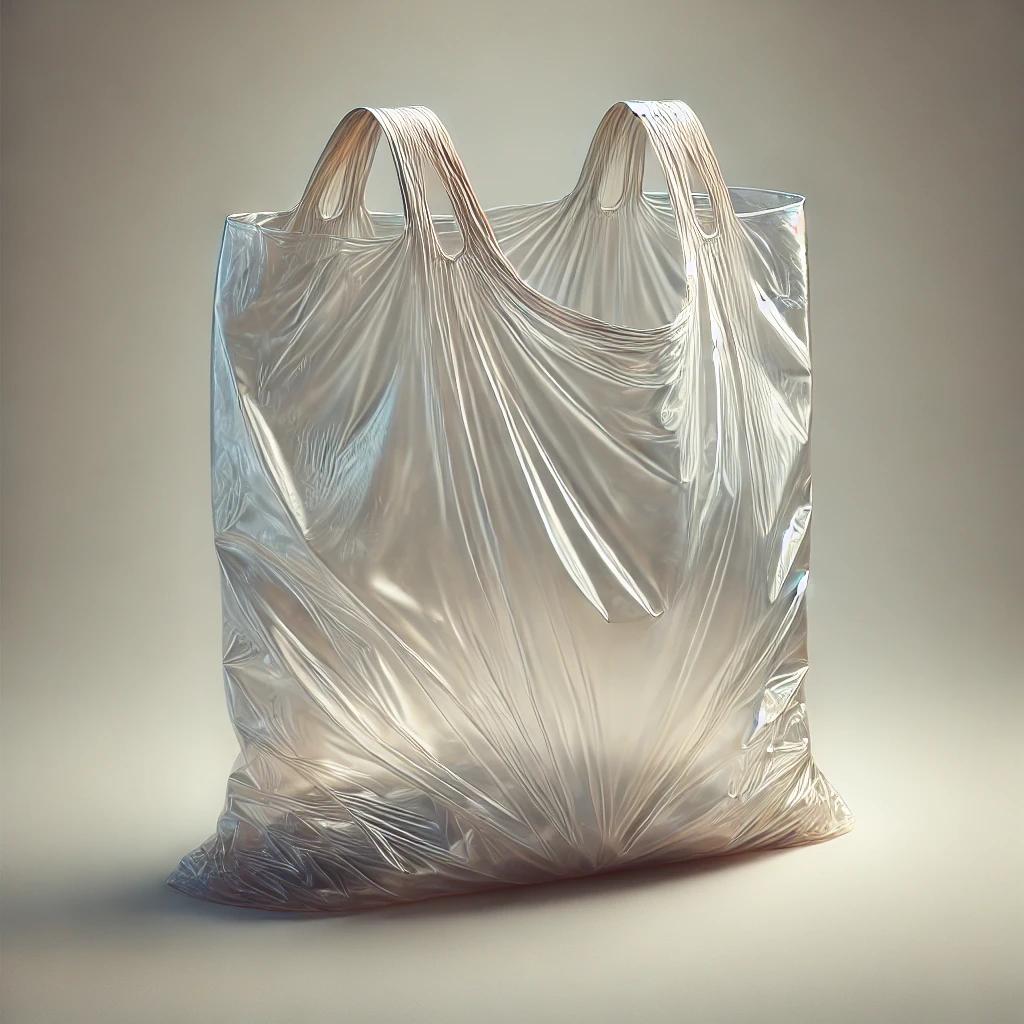
Etiqueta: plástico